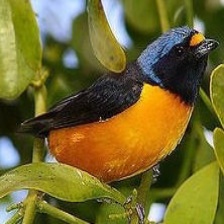
Species: ANTILLEAN EUPHONIA
Scientific name: EUPHONIA MUSICA